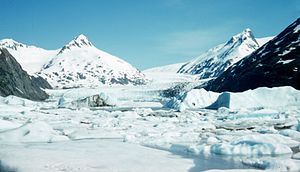
Alaska / Geografi / Regioner
Alaska er USA's største delstat, har 698.473 indbyggere og dækker et areal, der er mere end dobbelt så stort som Texas, USA's næststørste delstat. Alaska ligger i det nordvestlige Nordamerika og har grænse til Canada, men ikke til nogen af USA's andre delstater. Mod nord ligger Arktiske Hav, mod vest Beringstrædet og mod syd Stillehavet.